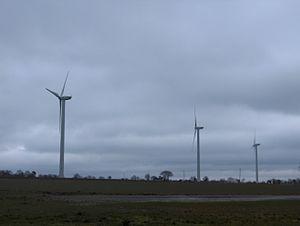
Gueltas [gɛltas] est une commune française, située dans le département du Morbihan en région Bretagne.